Tai Lei

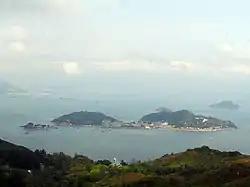
The island of Peng Chau with Tai Lei visible on the left hand side in April 2007.

Tai Lei, also referred to as Tai Lei Chau, is a small island located off the island of Peng Chau in Hong Kong. The island is connected to Peng Chau by a bridge. The bridge leading to the island is a popular fishing spot for residents of Peng Chau.